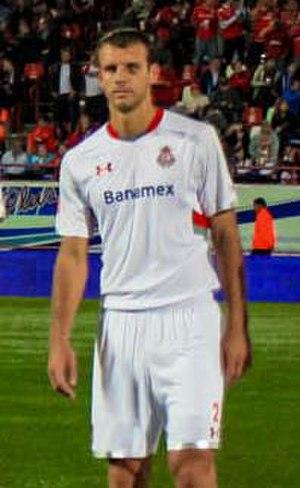
Diego Novaretti est un footballeur argentin né le 9 mai 1985 à La Palestina. Il évolue au poste de défenseur au Club León.